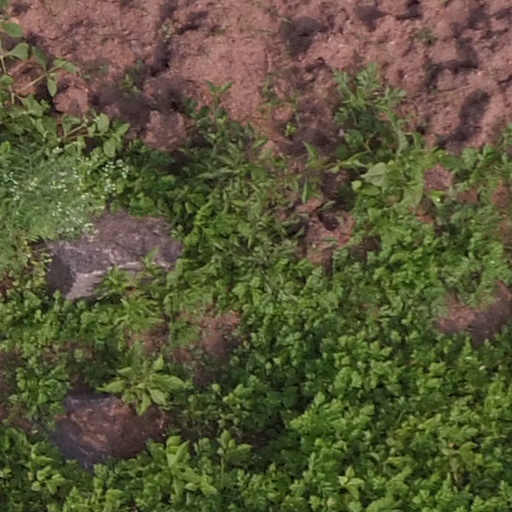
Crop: maize; corn